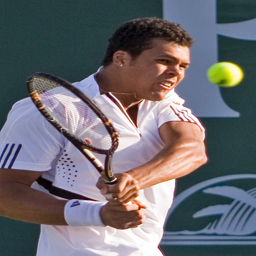
A man hitting a tennis ball with a tennis racquet.
A tennis player is getting ready to hit a ball.
A man is hitting a tennis ball with a racket.
a male tennis player in a white shirt is playing tennis
A tennis player holding his racket while playing tennis